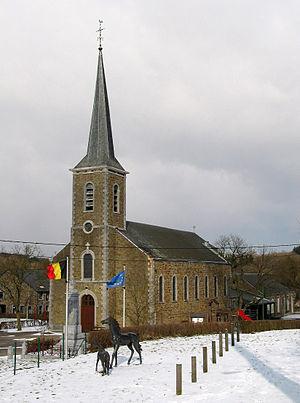
Hargimont (Belgique)
Hargimont est un village de la Famenne, sis dans la partie septentrionale de la province de Luxembourg. Il est traversé par la Wamme. Administrativement il fait aujourd’hui partie de la commune et ville de Marche-en-Famenne, en Région wallonne dans la province de Luxembourg. C'était une commune à part entière avant la fusion des communes de 1977.